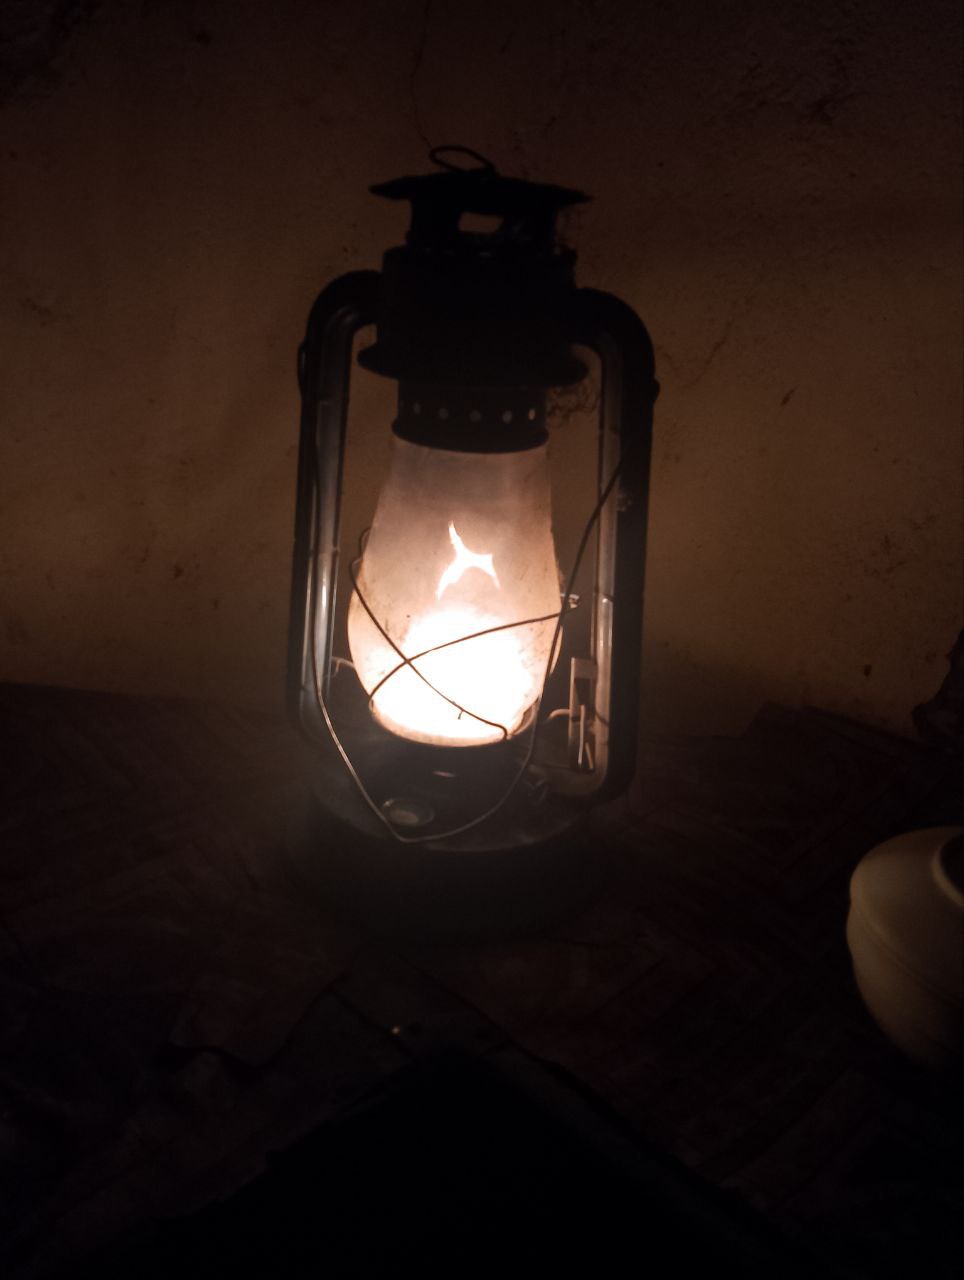
الوصف بالفصحى: فانوس بداخله نار
الوصف بالعامية السودانية: فانوس مولع
التصنيف: Local Culture & Objects